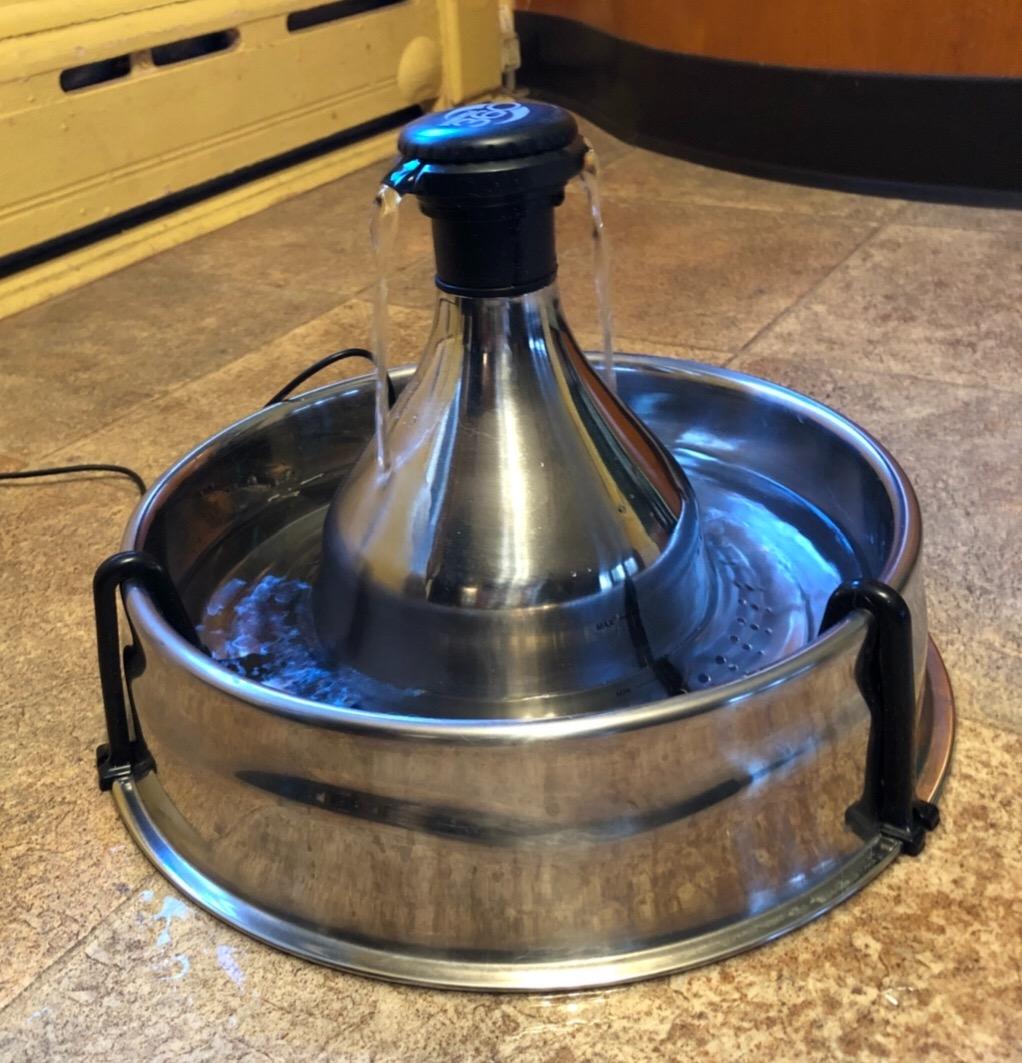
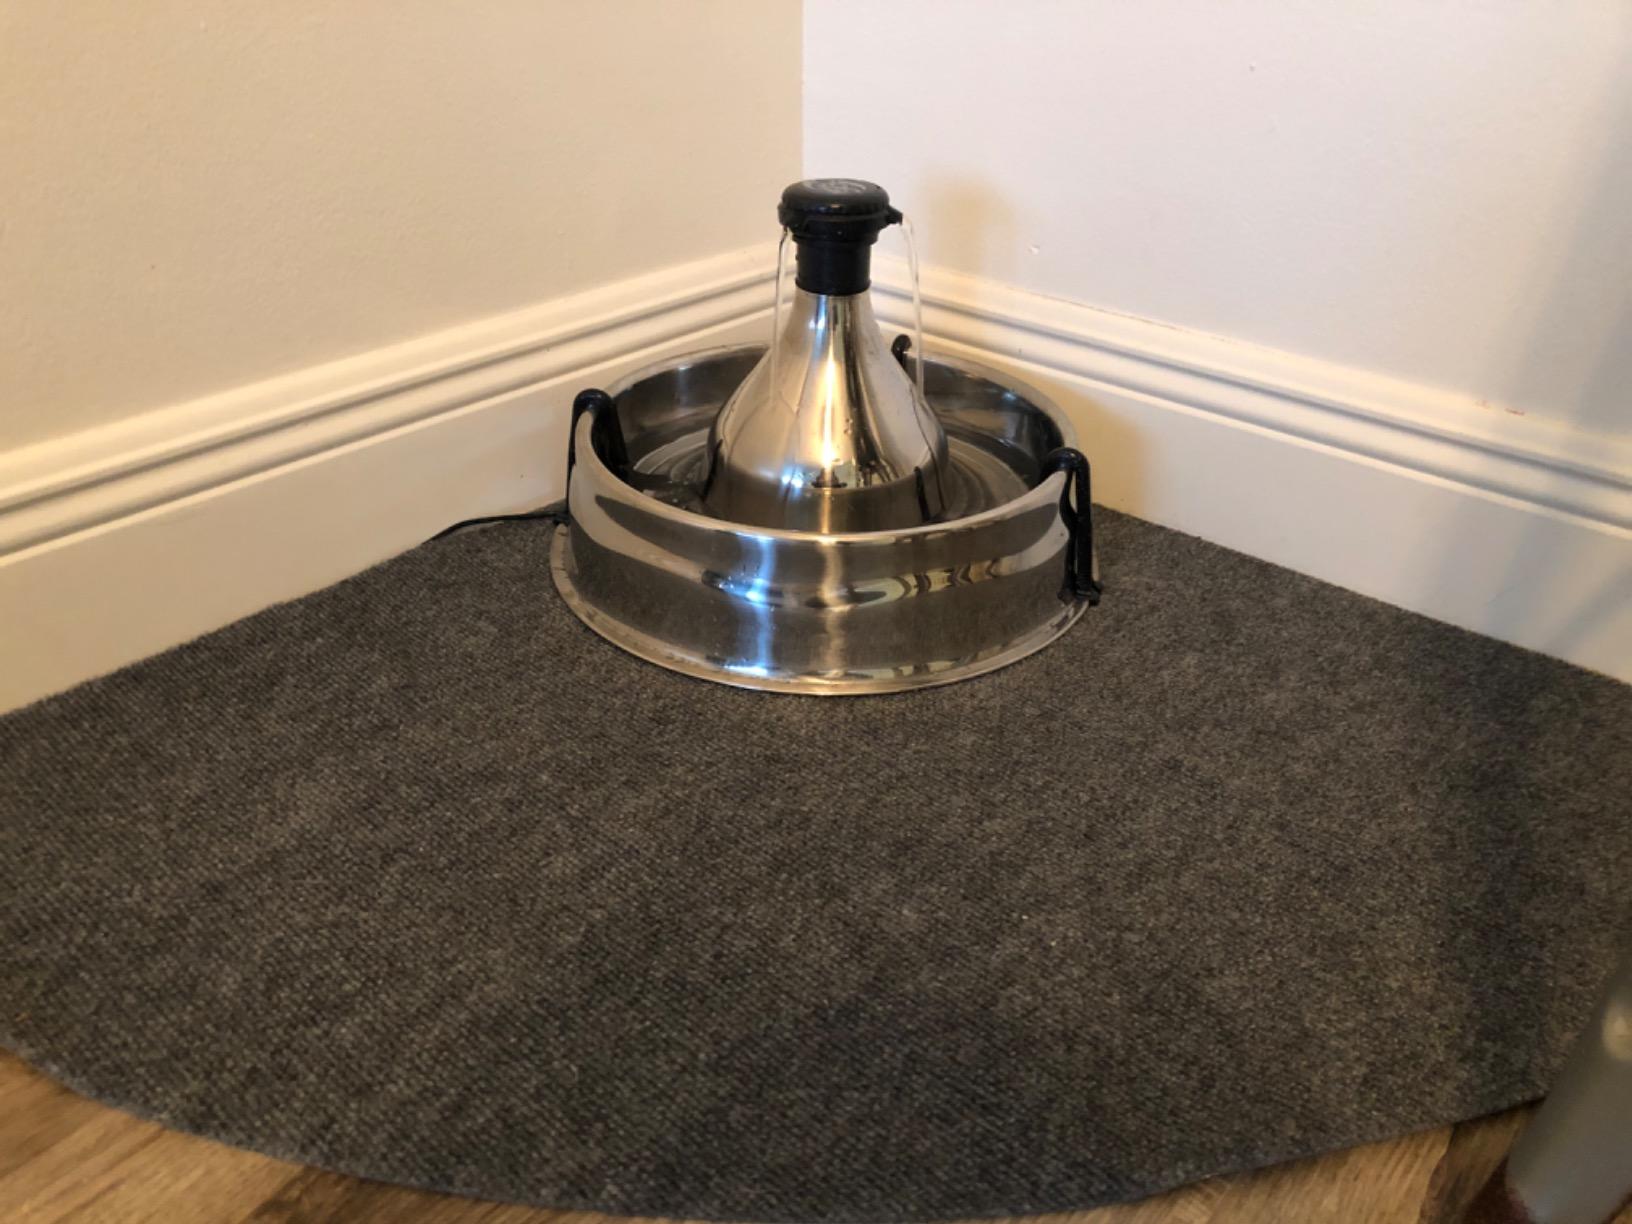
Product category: items_bowl
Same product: yes